Carl Dahlhaus

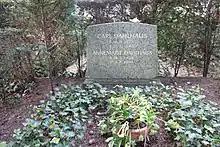
The graves of Dahlhaus and his wife Annemarie in the cemetery.

Dahlhaus was honored with the Order of Merit of the Federal Republic of Germany (Grand Cross with Star), a Blue Max, and accepted into the German Academy. In 1987, he was awarded the Frankfurter Musikpreis.